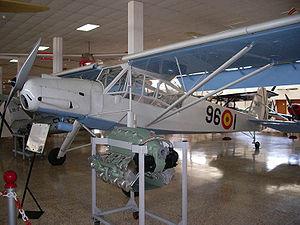
Le bec de bord d'attaque d'un avion est un dispositif hypersustentateur formé d'un petit profil fixe ou mobile, situé en avant du bord d'attaque d'une aile et destiné à empêcher le décollement des filets d'air aux angles d'incidence élevés. En augmentant la portance maximale, les becs diminuent la vitesse de décrochage, ce qui permet des décollages et atterrissages plus courts, On emploie parfois leur nom anglais de slats.